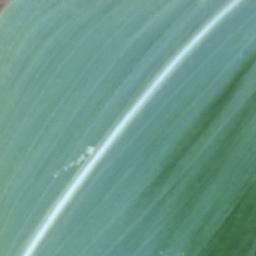
Label: Corn_(Maize)___Healthy